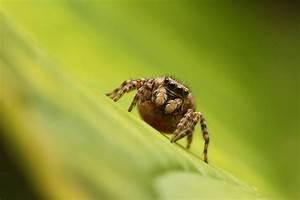
spider